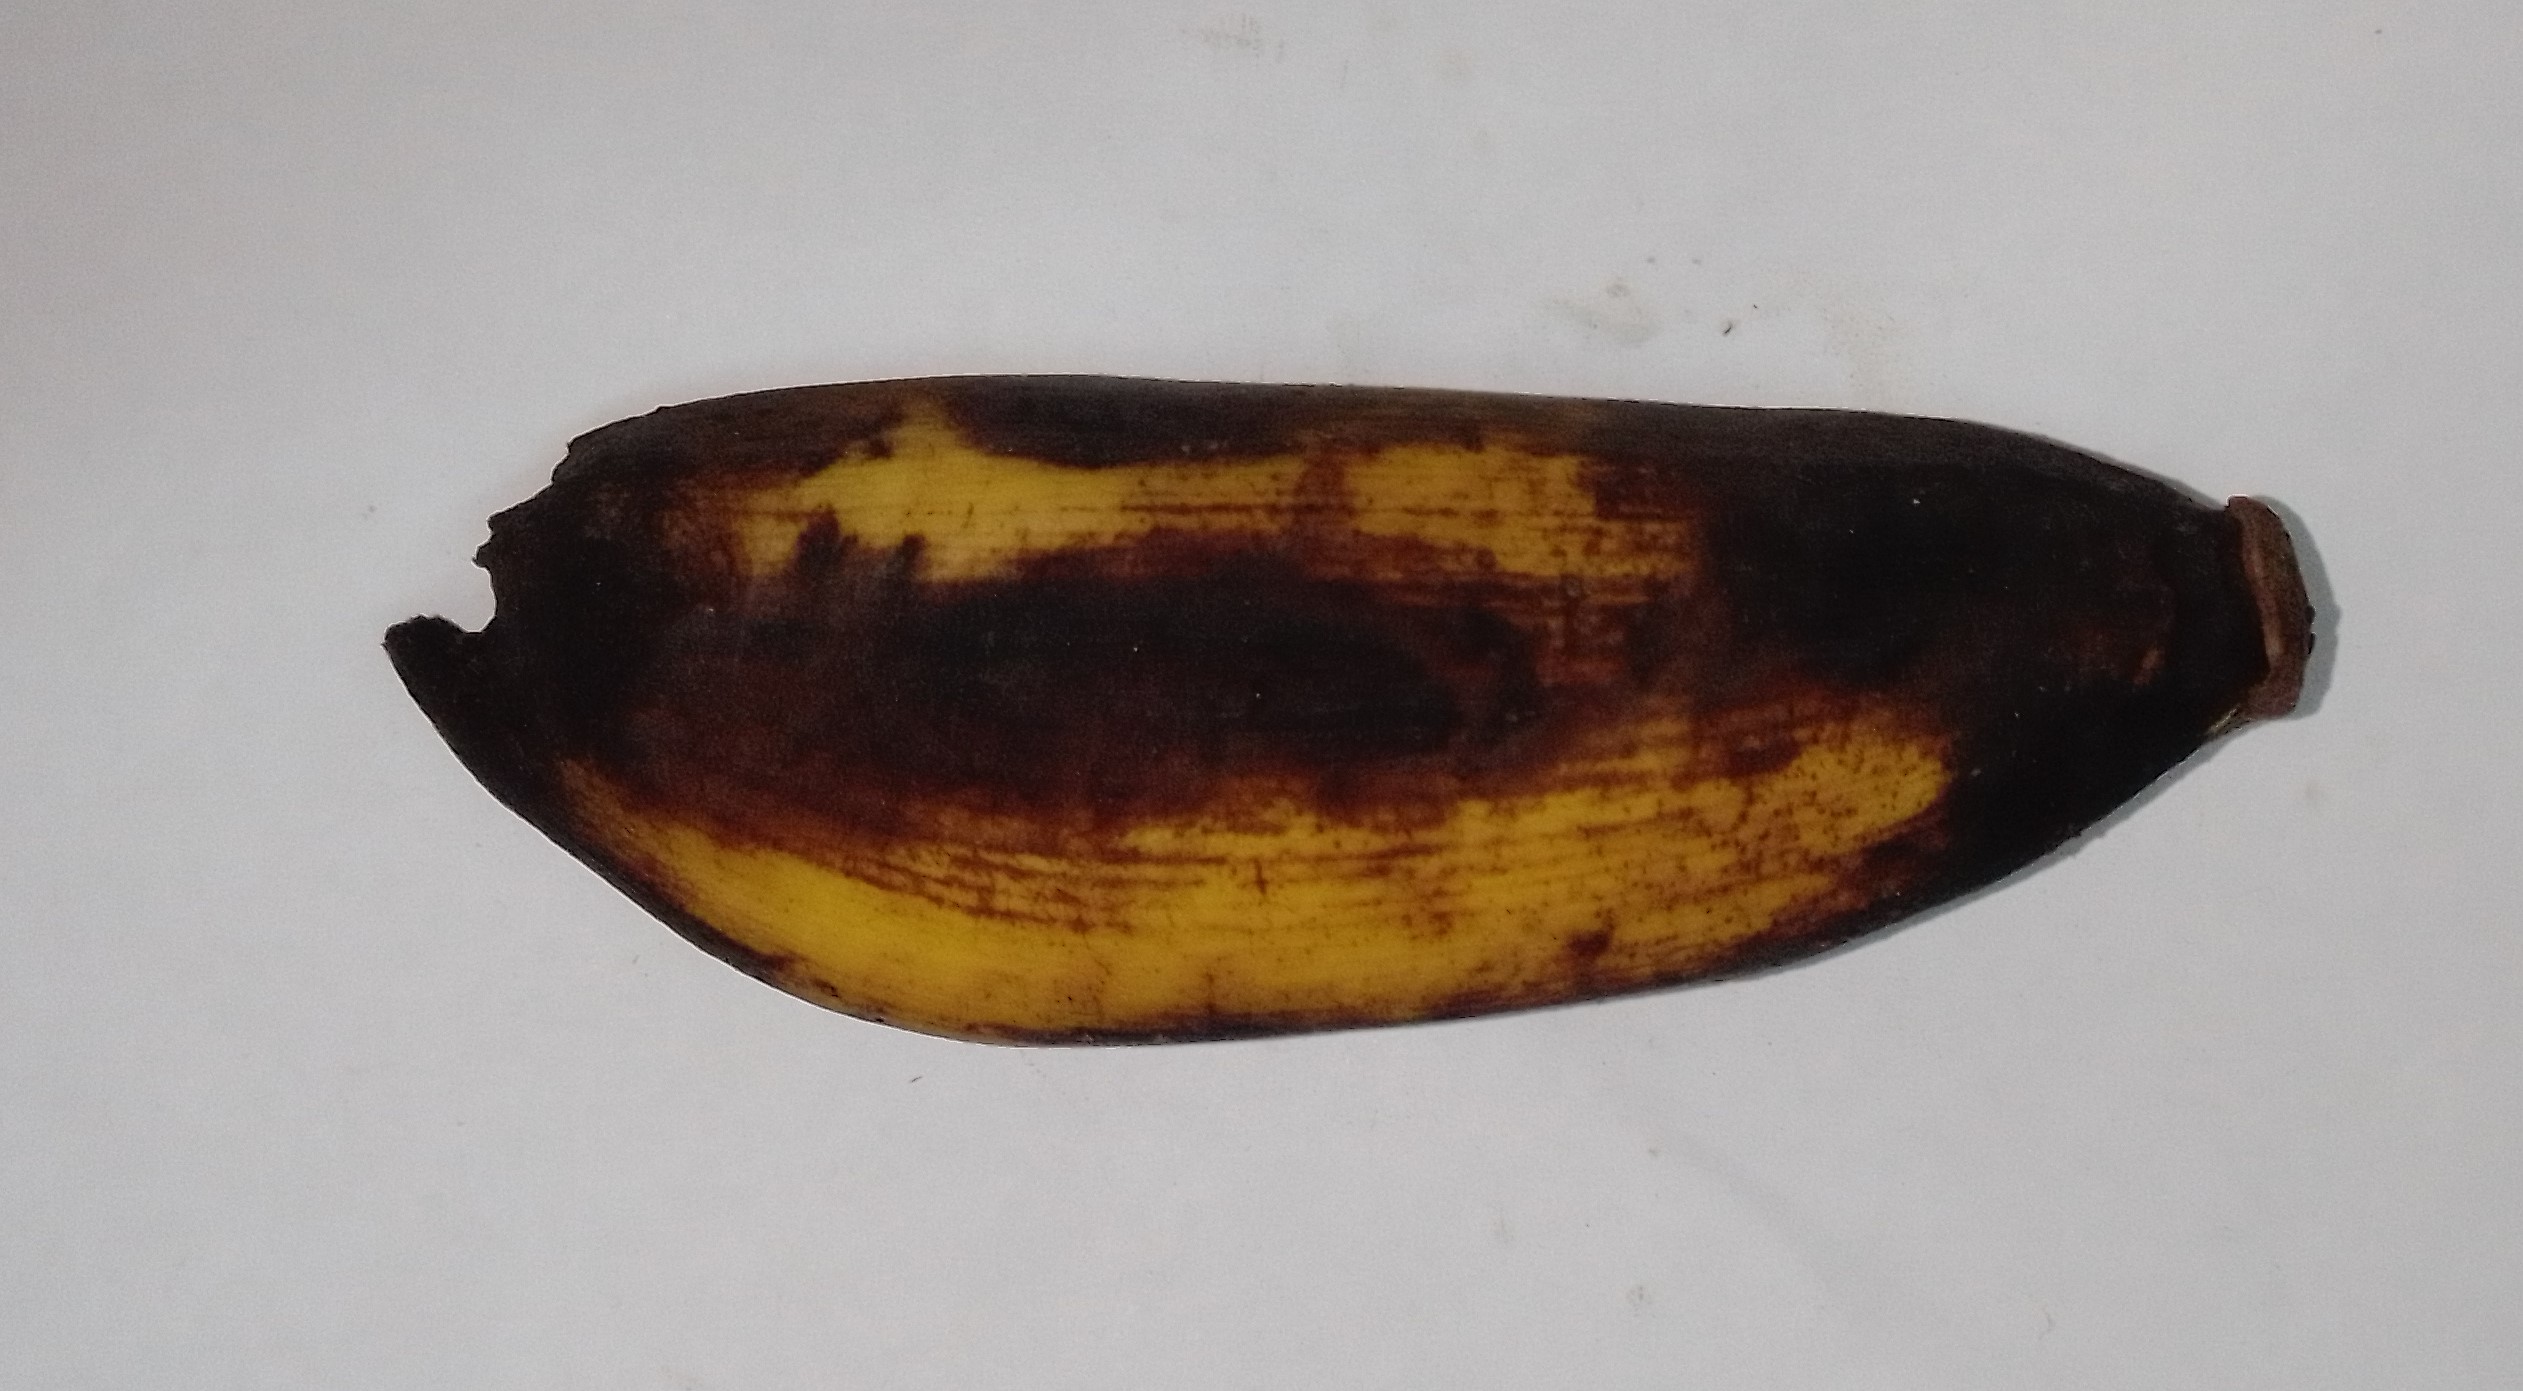
Fruit: banana
Condition: rotten